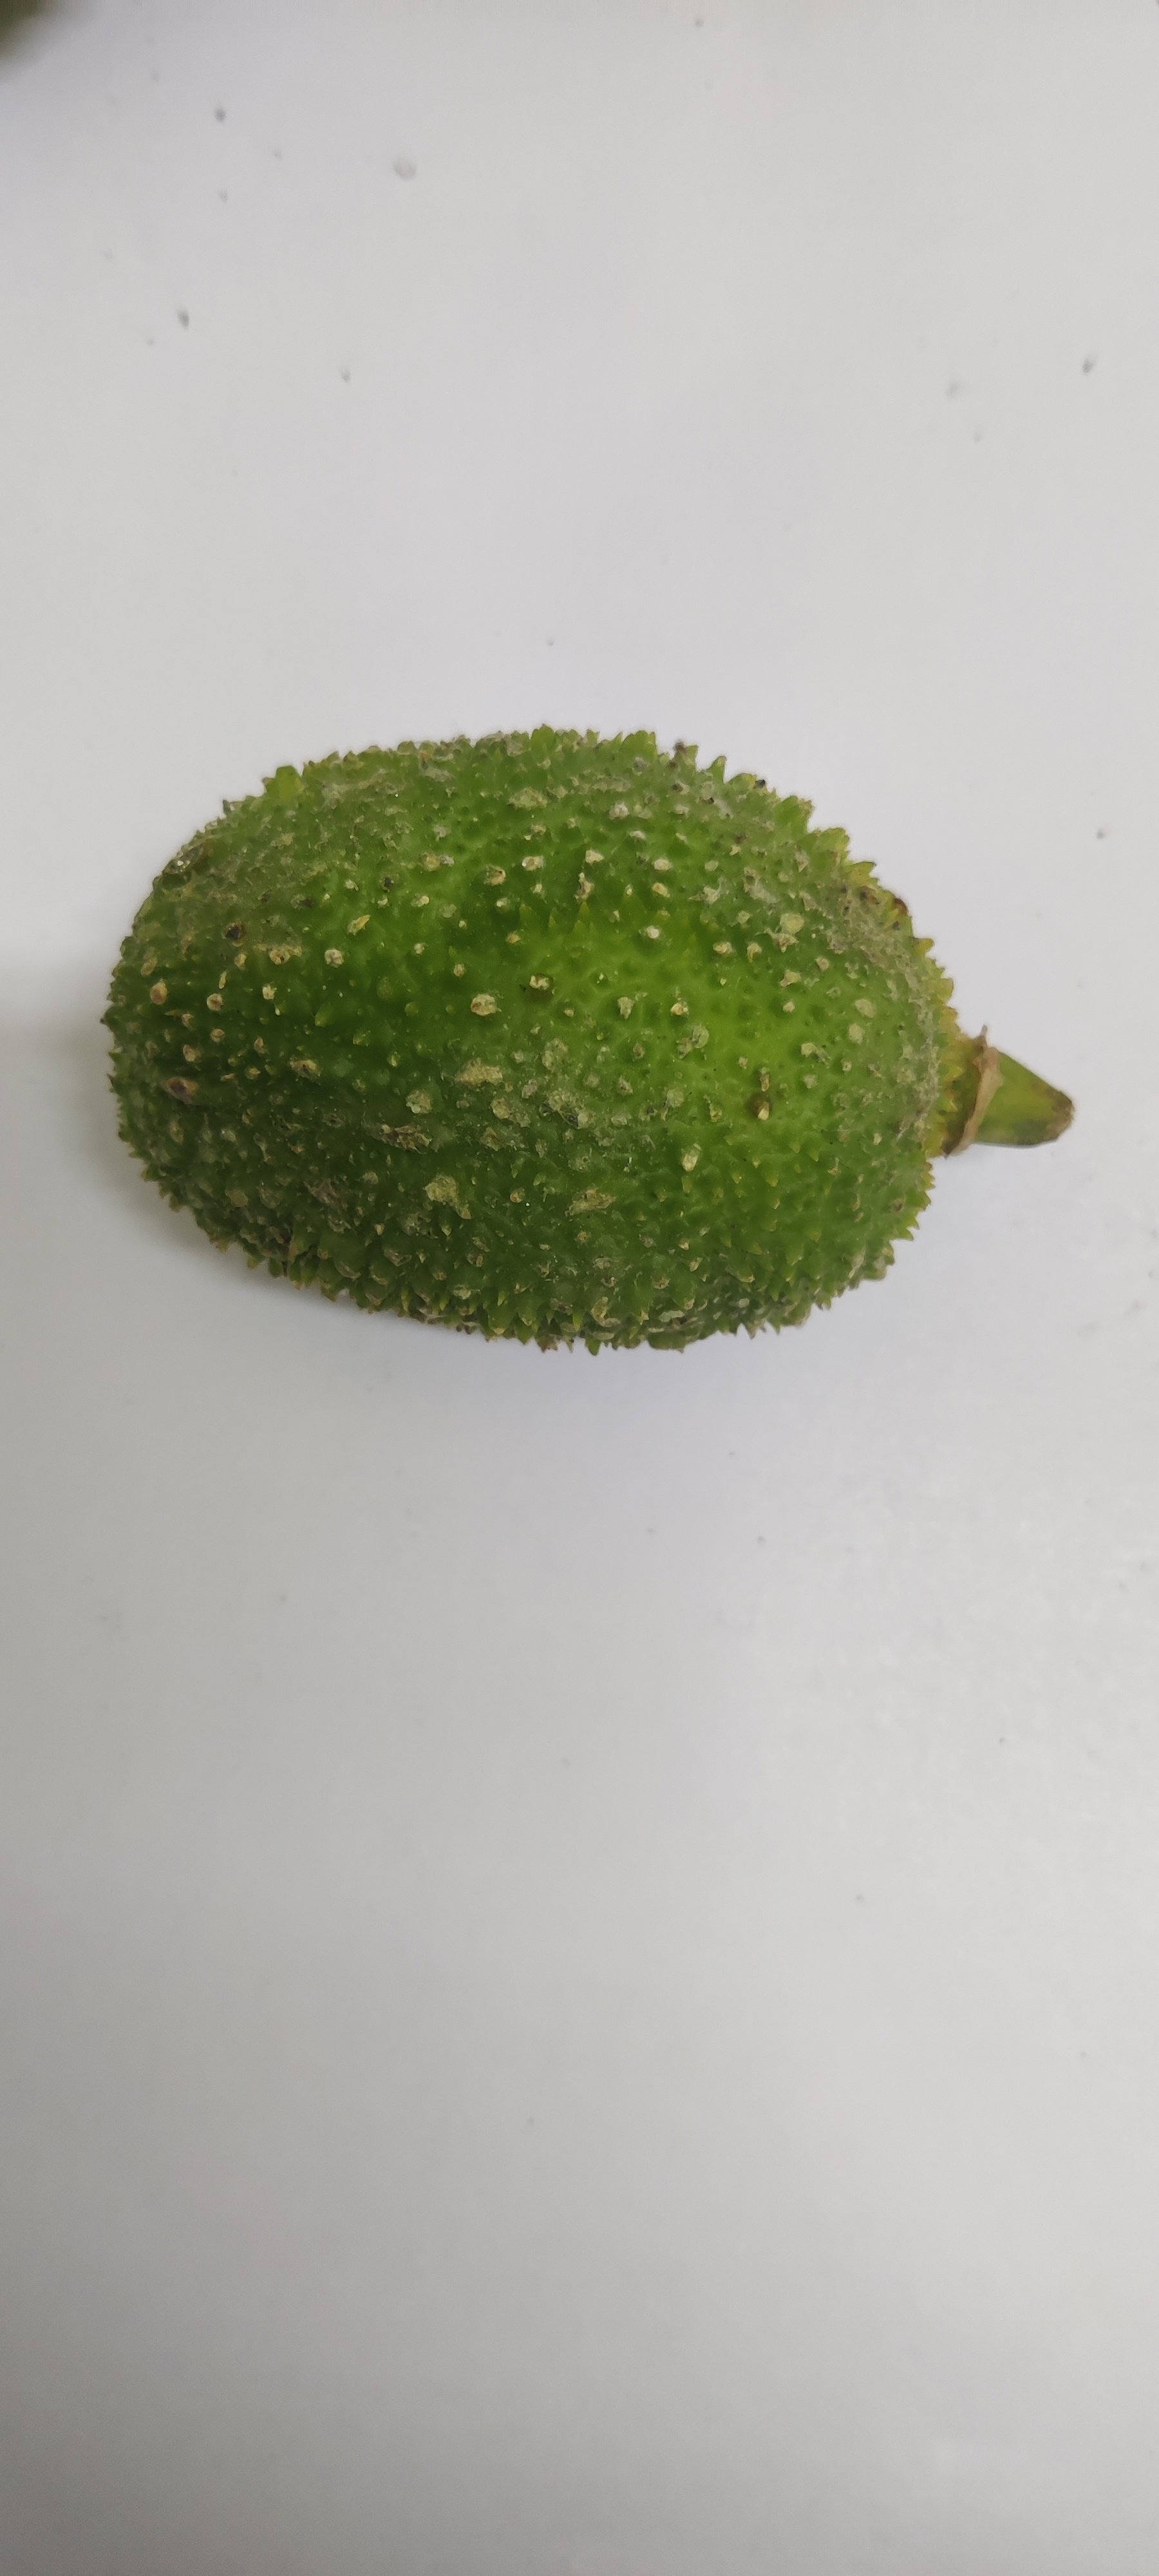
Crop: Spiny Gourd
Condition: Severely Damaged